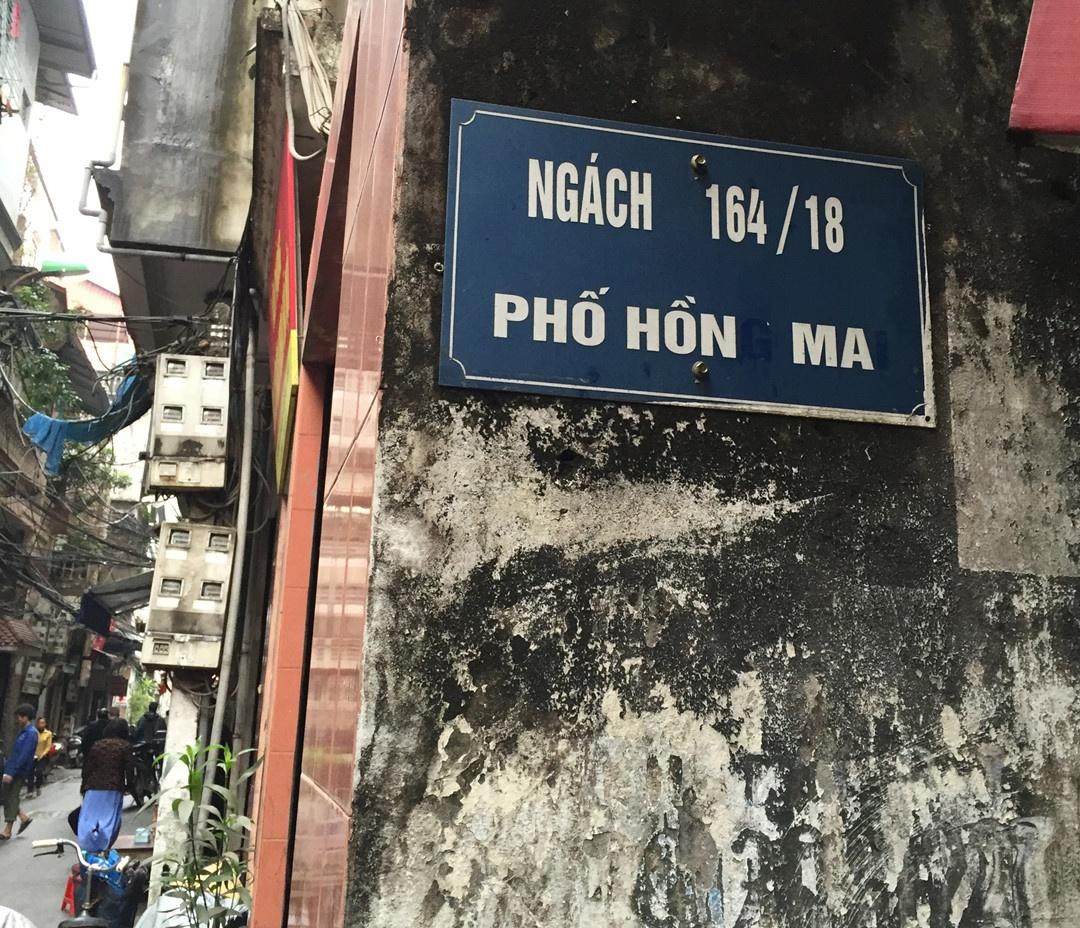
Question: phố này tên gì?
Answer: phố này tên phố hồn ma